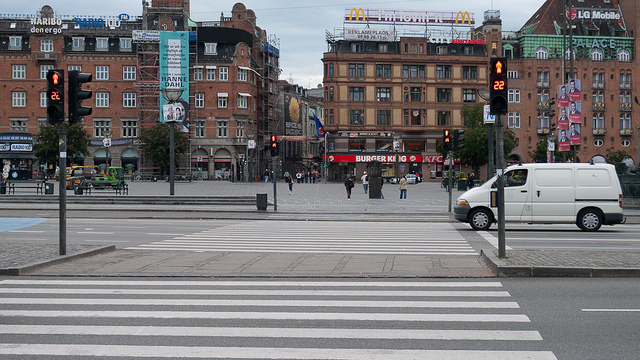
user: Given an image and a question. Answer the question in a short answer. Question: Based on the scence what country is this photo located? Short Answer:
assistant: united kingdom